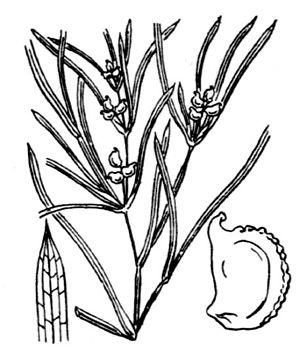
Potamogeton acutifolius, de noms communs Potamot à feuilles aiguës ou Potamot à feuilles pointues, est une plante vivace aquatique du genre Potamot, de la famille des Potamogetonaceae.